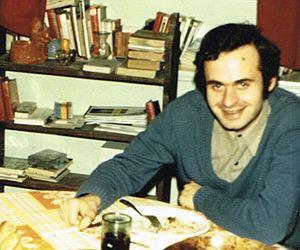
Noël Tuot en 1971, écrivain français
Noël Tuot, né le 12 novembre 1945 à Vouziers, est un écrivain et poète ardennais contemporain.